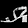
Label: Sandal